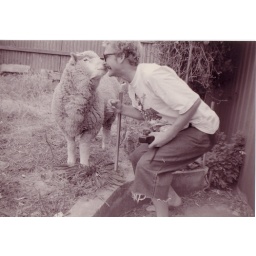
The world's premiere jumping drummer nose-kisses a sheep at Greg's farm in Australia.